Sake

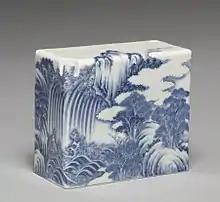
"Sake Ewer from a Portable Picnic Set", Japan, c. 1830–1839

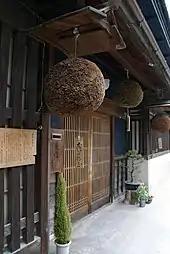
, globes of cedar leaves, at a brewery

The characteristics of sake listed below are generally described on the label attached to the sake bottle. For example, indicates that all the conditions of , , and below are satisfied.